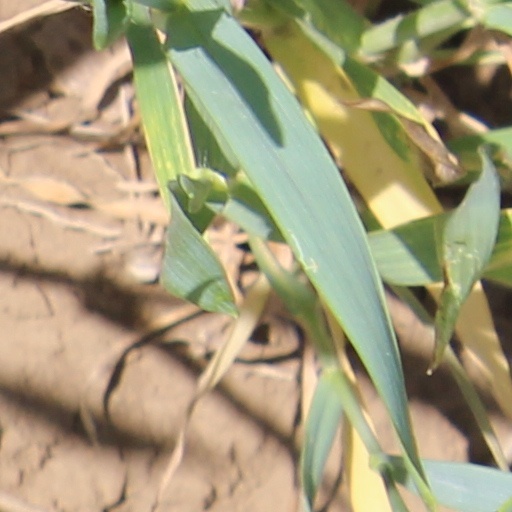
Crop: wheat